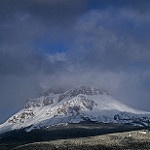
Label: mountain